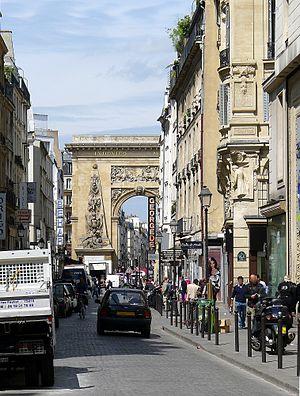
Rue et porte Saint-Denis - Paris II
La rue Saint-Denis, située dans les 1ᵉʳ et 2ᵉ arrondissements de Paris, est l'une des plus anciennes rues de la ville : son axe est tracé dès le Iᵉʳ siècle par les Romains. Il s'agit de la voie triomphale des entrées royales dans la capitale.